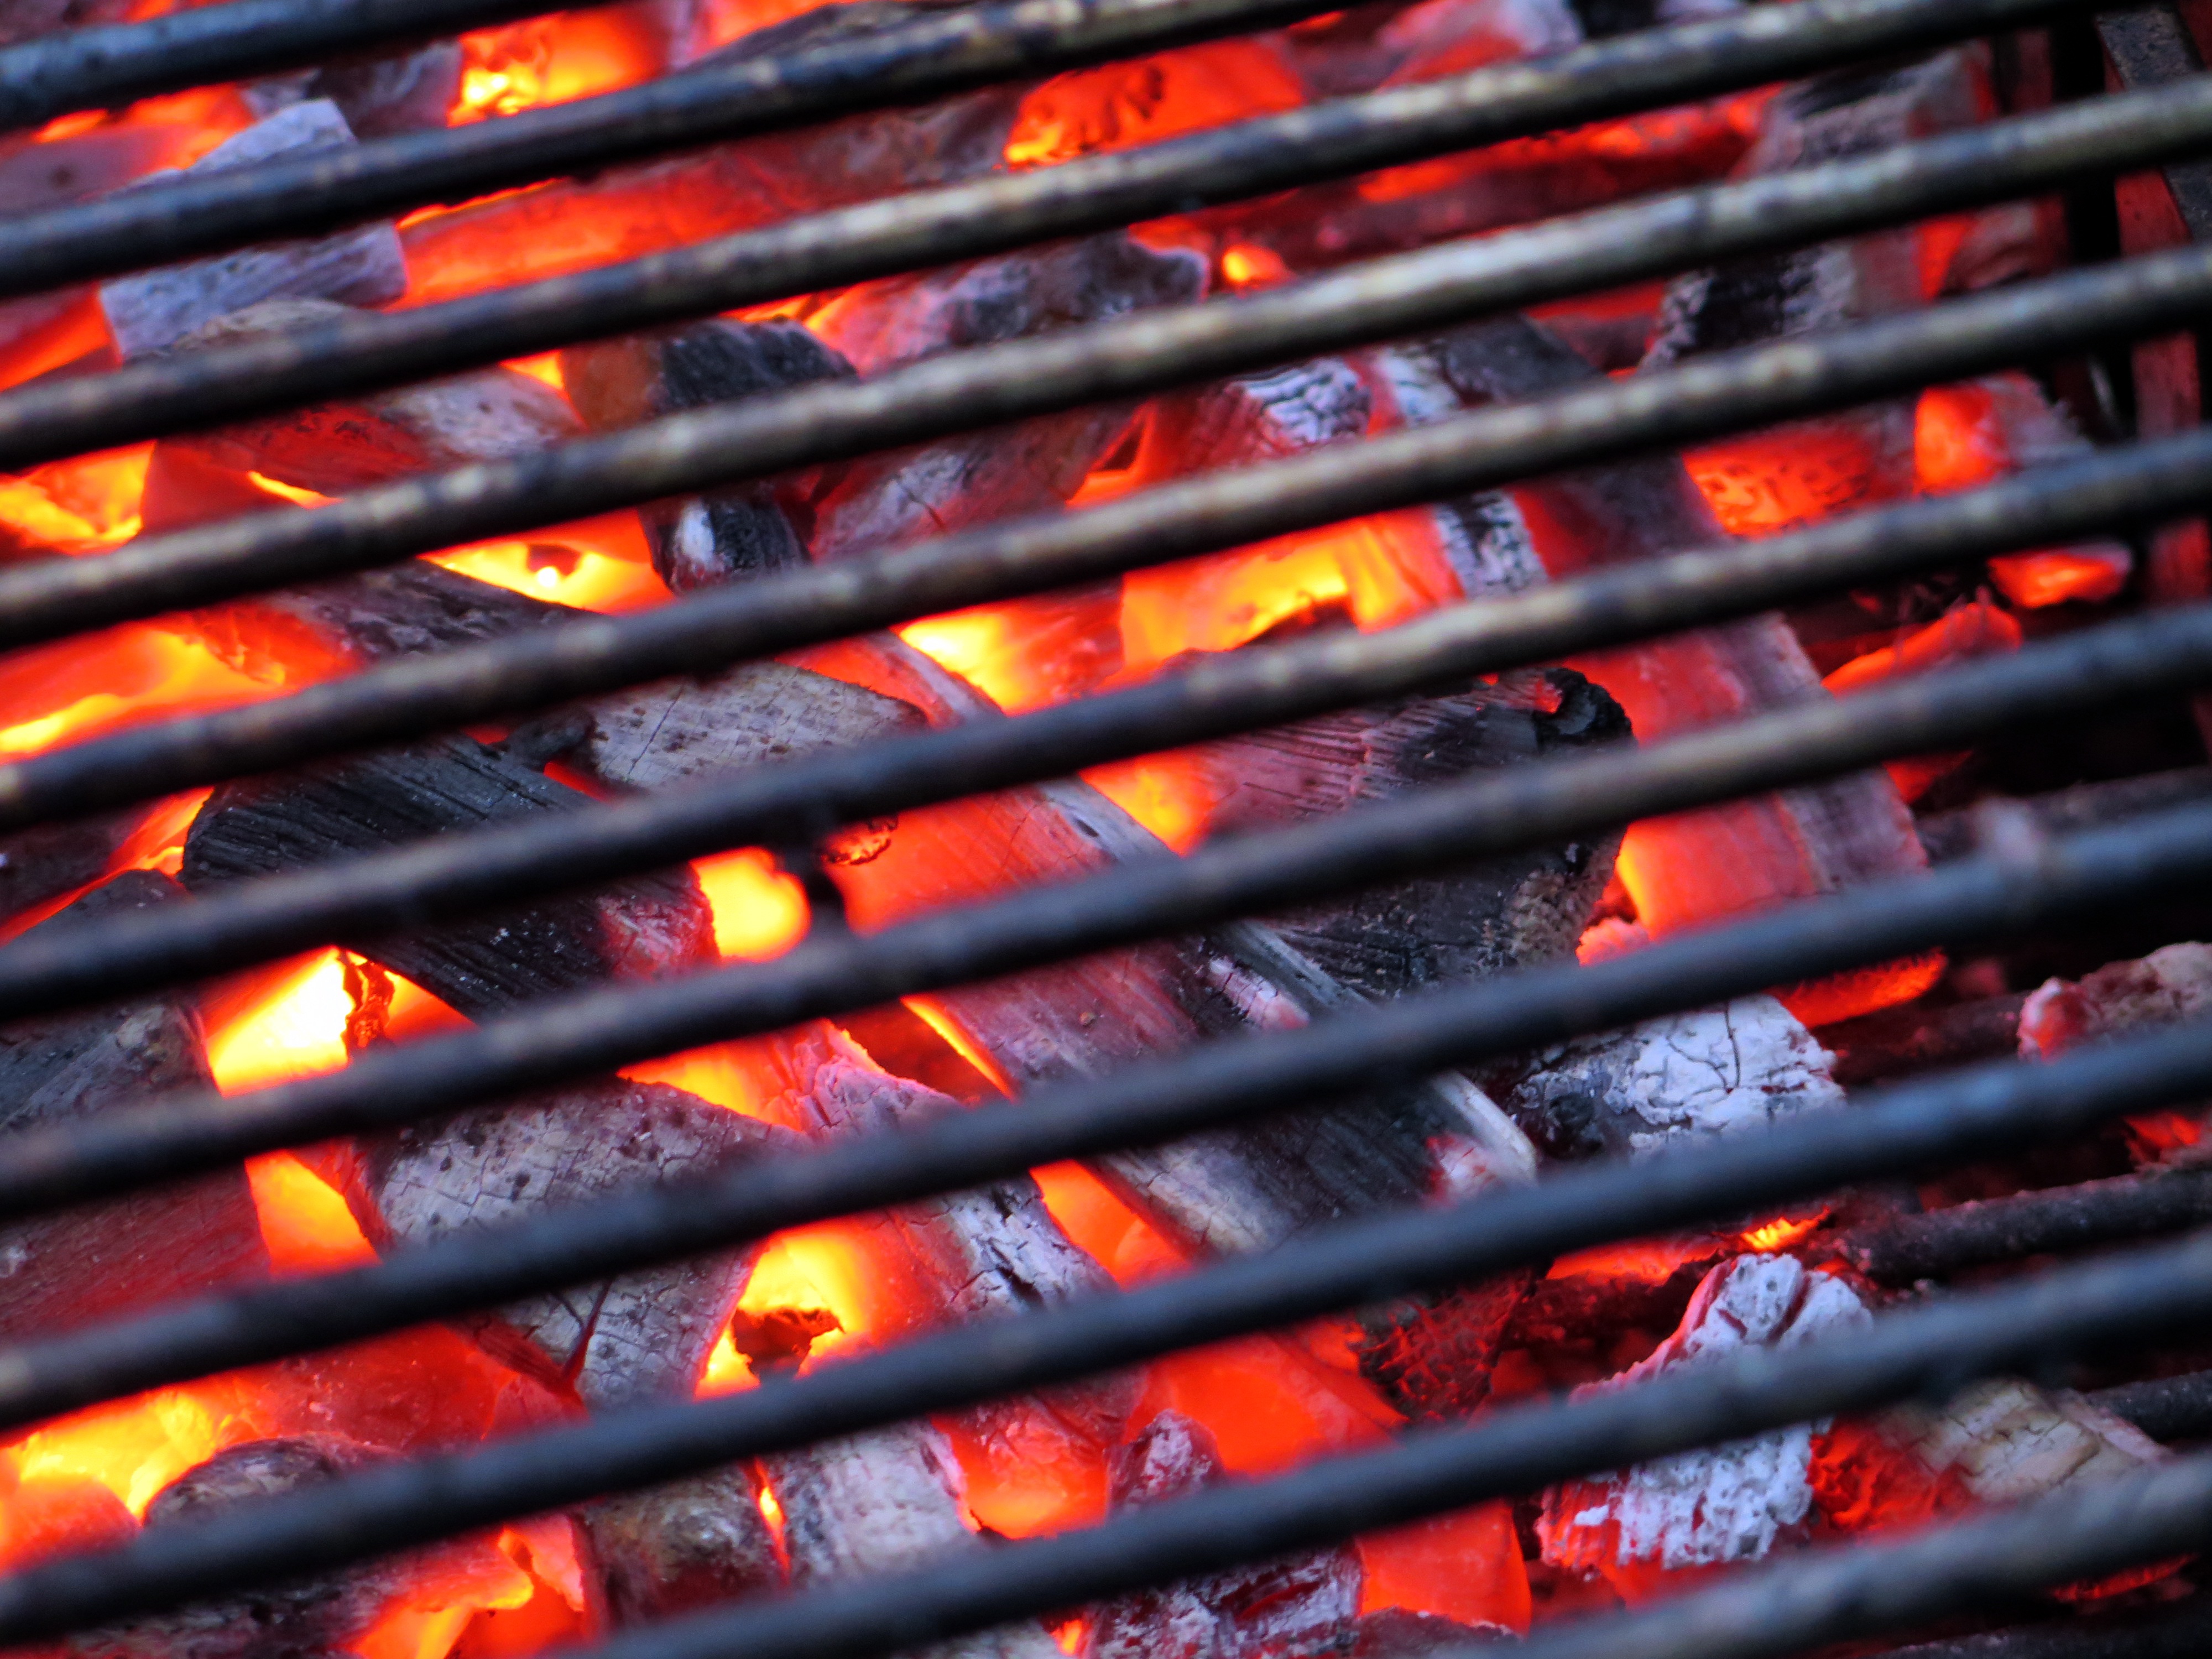
line, red, color, bbq, glow, barbecue, heat, stadium, charcoal, hot, carbon, embers, barbecue grill, ball grill